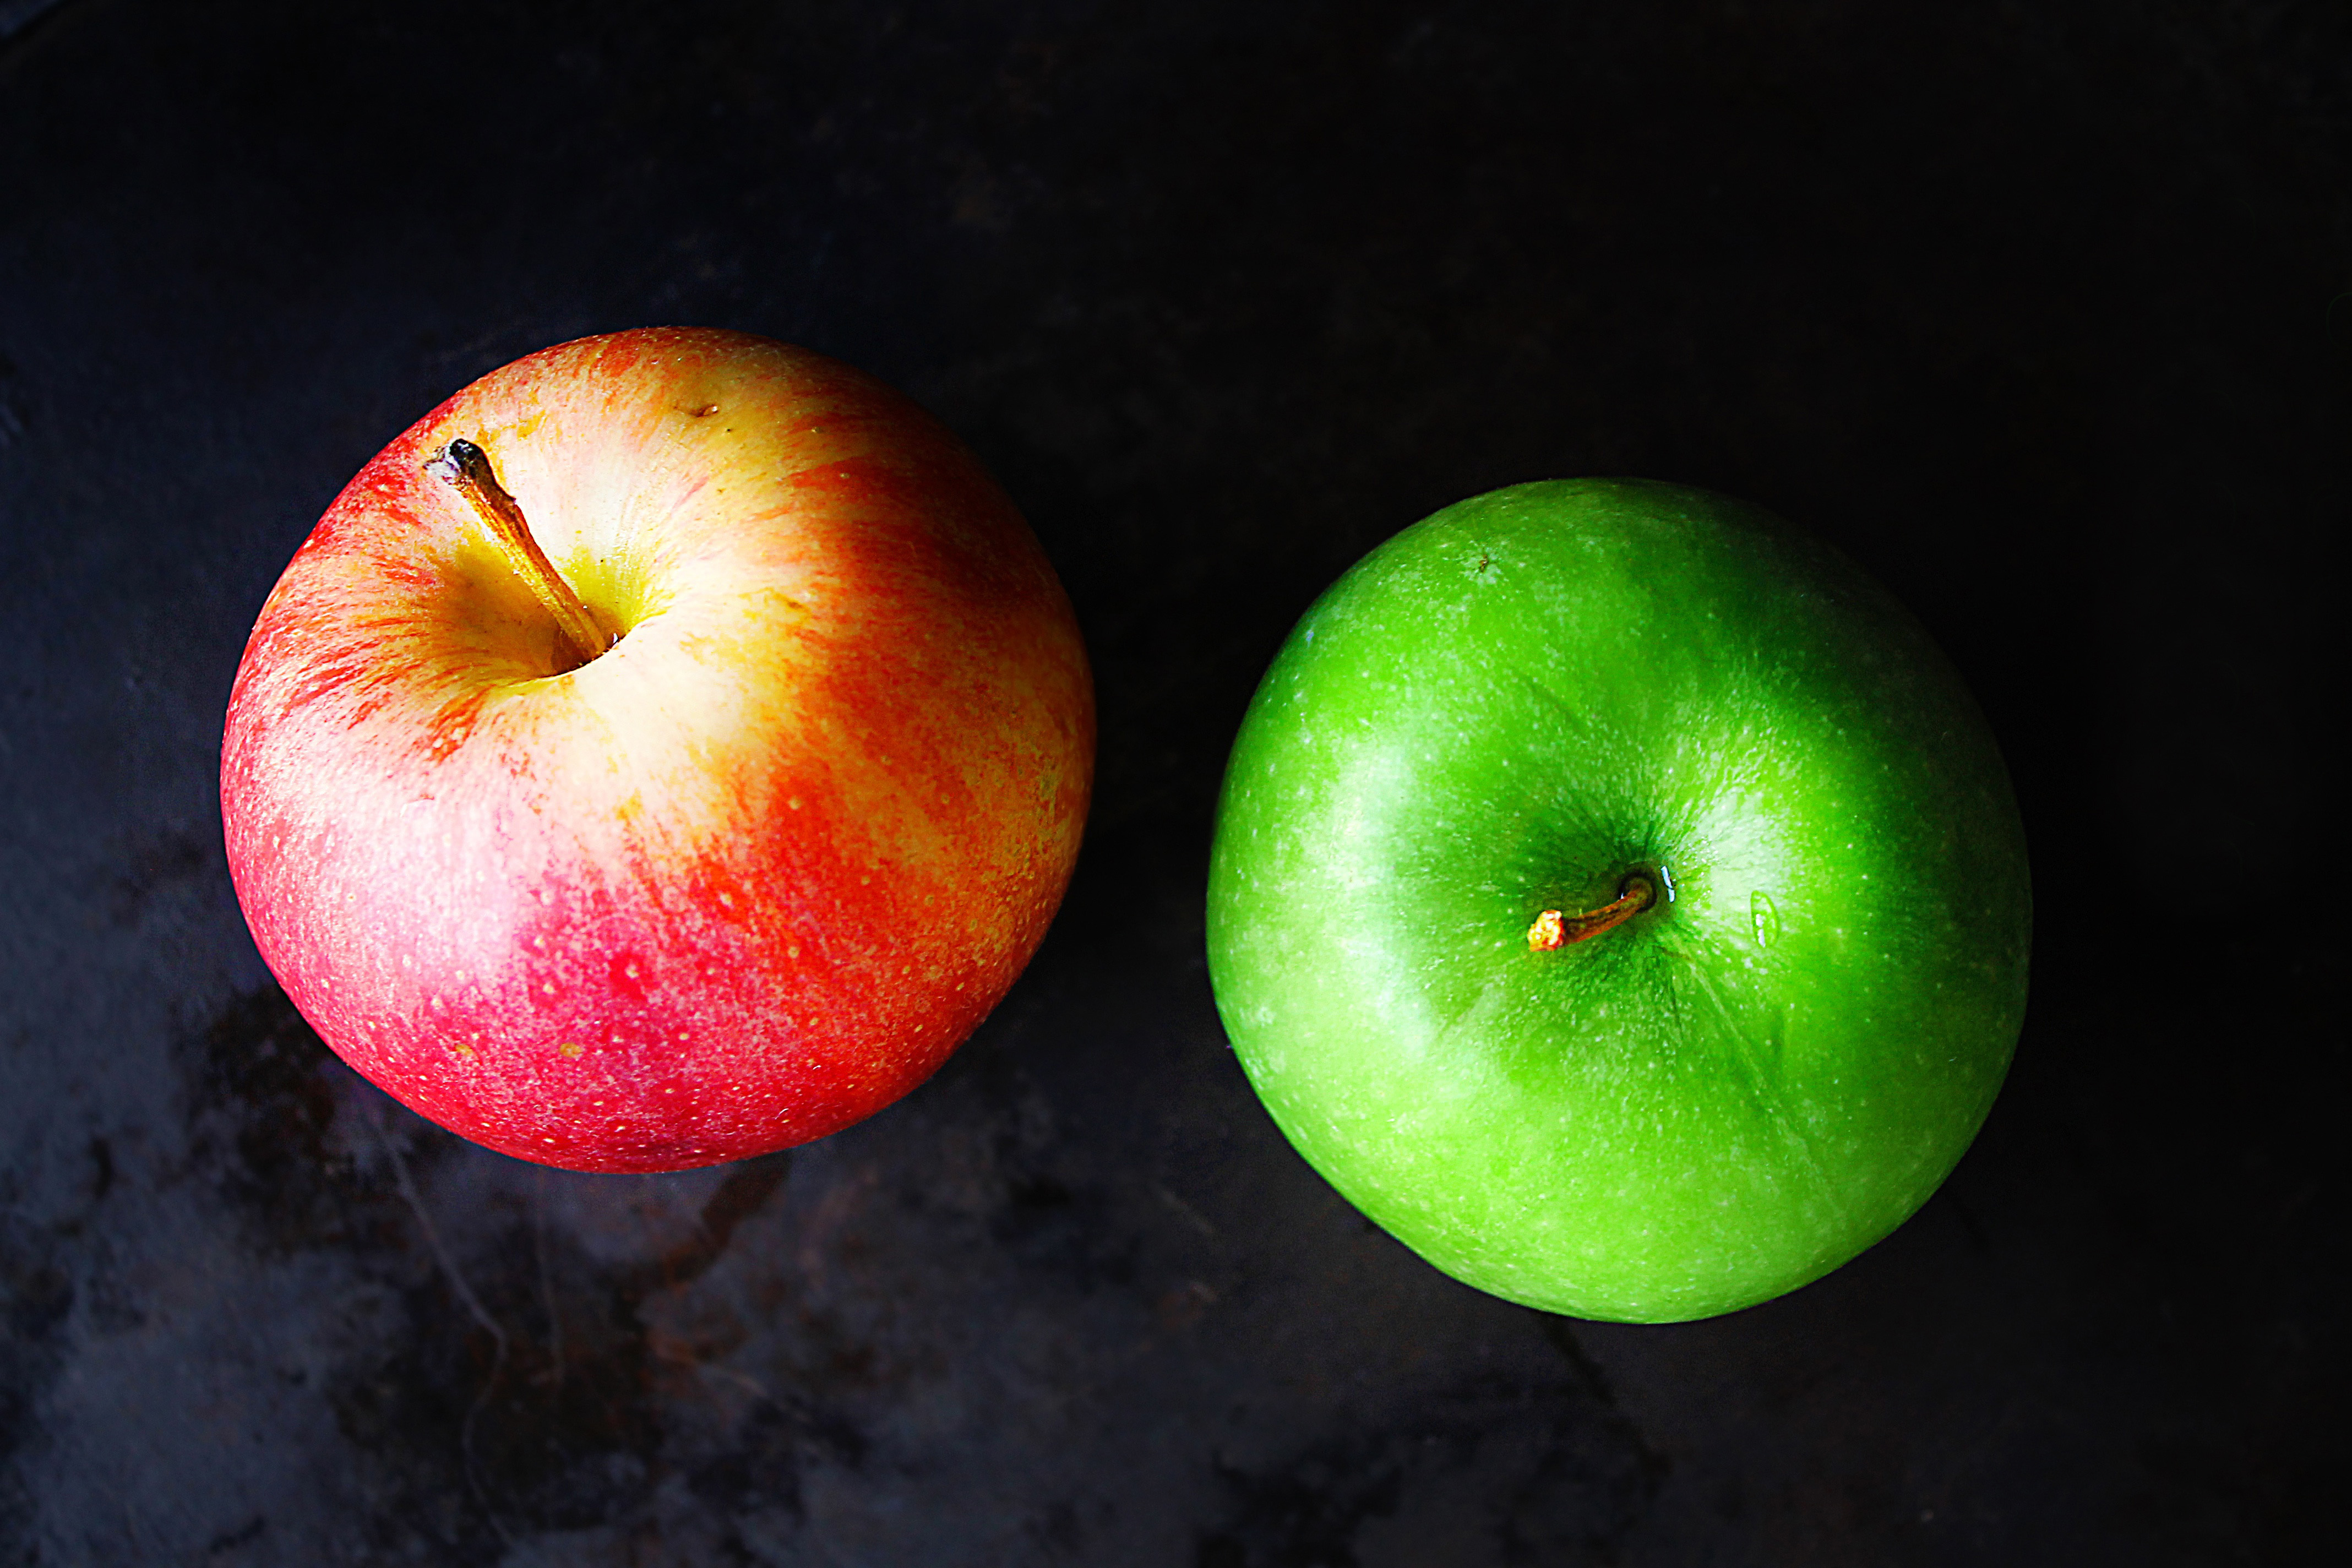
green, fruit, apple, still life photography, mcintosh, seedless fruit, plant, food, granny smith, still life, accessory fruit, Colorfulness, natural foods, local food, produce, drupe, rose family